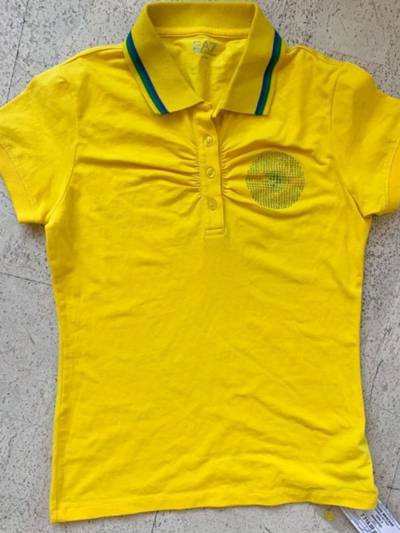
Waste category: clothes